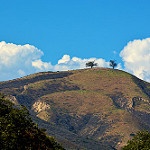
Label: mountain